Blower door

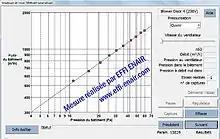
A typical graph of air leakage vs. pressure (in French)

Building leakage is described by a power law equation of flow through an orifice. The orifice flow equation is typically expressed as